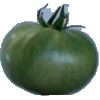
Label: Tomato not Ripened 1